Loyal Regiment (North Lancashire)

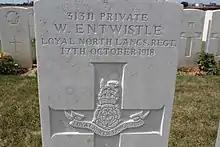
Grave Marker in the Cemetery "Prémont British Cemetery" (France)"

The Regiment raised a number of extra war service battalions during The Great War. In all the Loyal North Lancs expanded to 21 battalions of infantry for service at home and abroad. Of these, there were the two regular battalions (the 1st and 2nd Battalions), the Special Reserve (former militia) battalion (3rd (Reserve) Battalion), ten Territorial Force battalions (1/4th, 1/5th, 2/4th, 2/5th, 3/4th, 3/5th, 4/5th, 1/12th (Pioneers), 2/12th and 14th Battalions), and seven service battalions of Kitchener's Army (6th, 7th, 8th, 9th, 10th, 11th (Reserve) and 15th Battalions), as well as a home service battalion (13th (Home Service) Battalion).